Garrowby

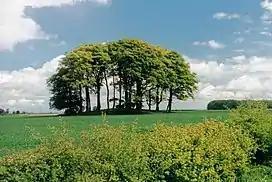
Garrowby Hill

Garrowby is a hamlet in the East Riding of Yorkshire, England. It is situated approximately north of Pocklington town centre.